Mirador Hill

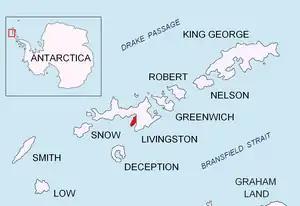
Location of Hurd Peninsula in the South Shetland Islands.

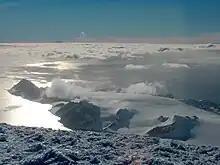
Cerro Mirador (second on the right) from Mount Friesland.

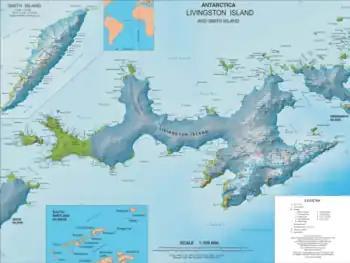
Topographic map of Livingston Island and Smith Island.

Mirador Hill ('Balcony Hill') is the rocky hill rising to 307 m on Hurd Peninsula, Livingston Island in the South Shetland Islands, Antarctica and surmounting Johnsons Glacier to the north-northwest and False Bay to the southeast.